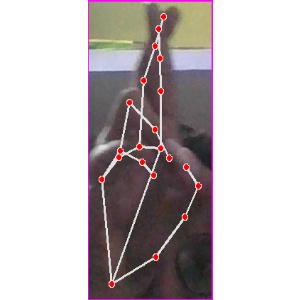
अक्षर: र